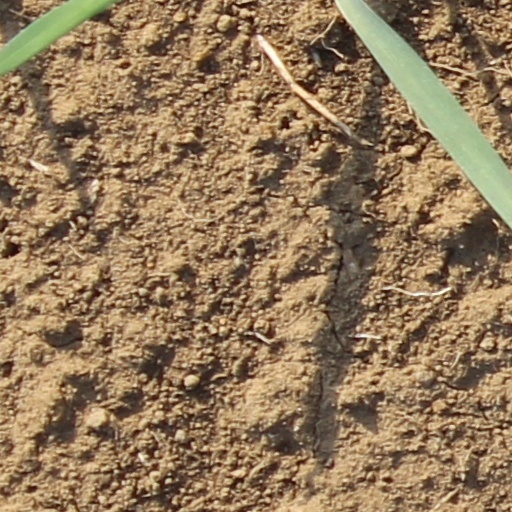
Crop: wheat